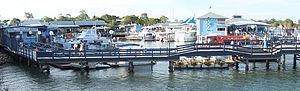
Tewantin est une ville située à 137 kilomètres au nord de Brisbane au Queensland en Australie.